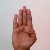
The image shows a hand gesture representing the letter 'B' in Indian Sign Language.